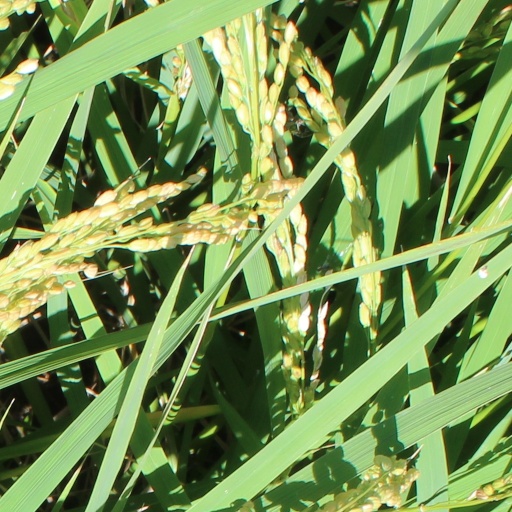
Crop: rice